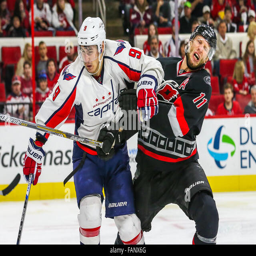
ice hockey defenceman and ice hockey player during ice hockey league